2020 Players Championship (snooker)

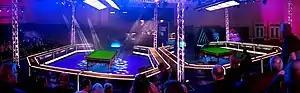
Interior of the Southport Theatre and Convention Centre on the first day of the tournament

The 2020 Players Championship was a professional snooker tournament held from 24 February to 1 March 2020 at the Southport Theatre and Convention Centre in Southport, England. The event had 16 participants, chosen from players with the most ranking points in the 2019–20 snooker season at the beginning of the tournament. To qualify for the event, players were chosen from points earned in the preceding 12 ranking tournaments, rather than by world rankings. Points scored at events from the 2019 Riga Masters until the 2020 Snooker Shoot Out were added towards qualifying for the tournament. The Players Championship was the second of three events in the Coral Cup, following the 2020 World Grand Prix and preceding the Tour Championship. It was the 14th ranking event of the snooker season, following the Snooker Shoot Out and preceding the 2020 Gibraltar Open. The event was sponsored by sports betting company Coral.